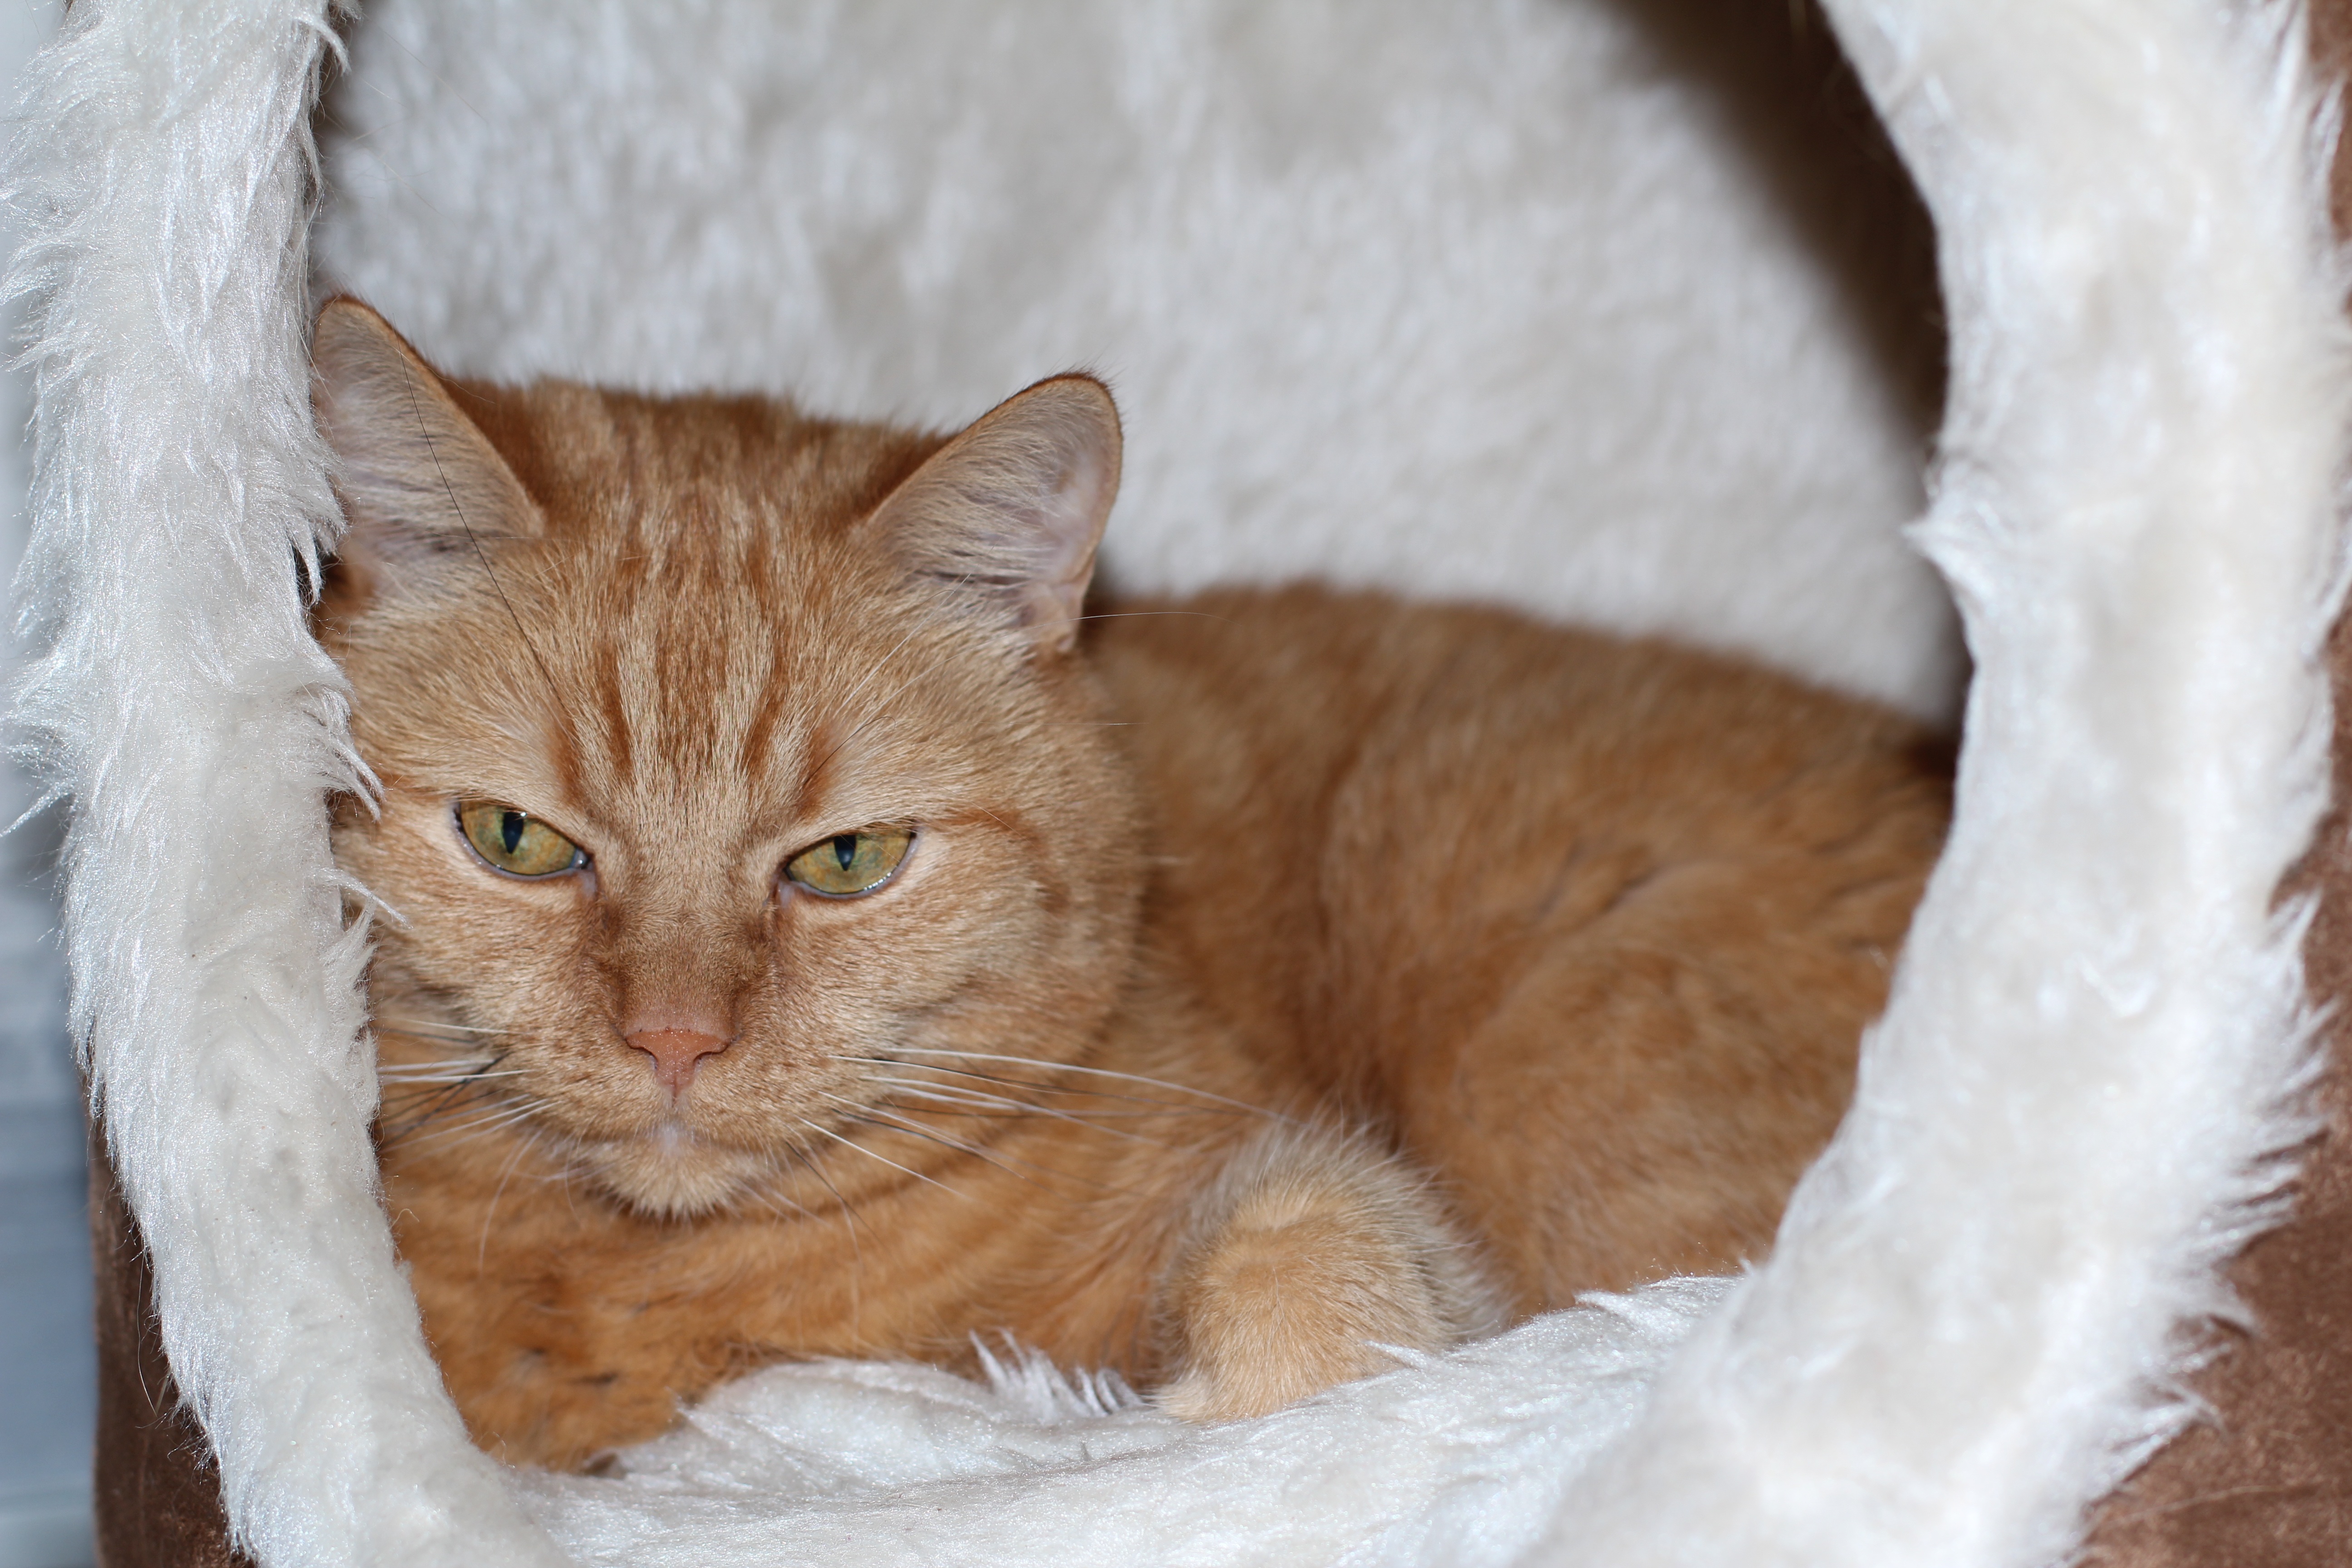
pet, kitten, cat, mammal, close up, nose, whiskers, eye, skin, vertebrate, mackerel, red cat, tabby cat, small to medium sized cats, cat like mammal, domestic short haired cat